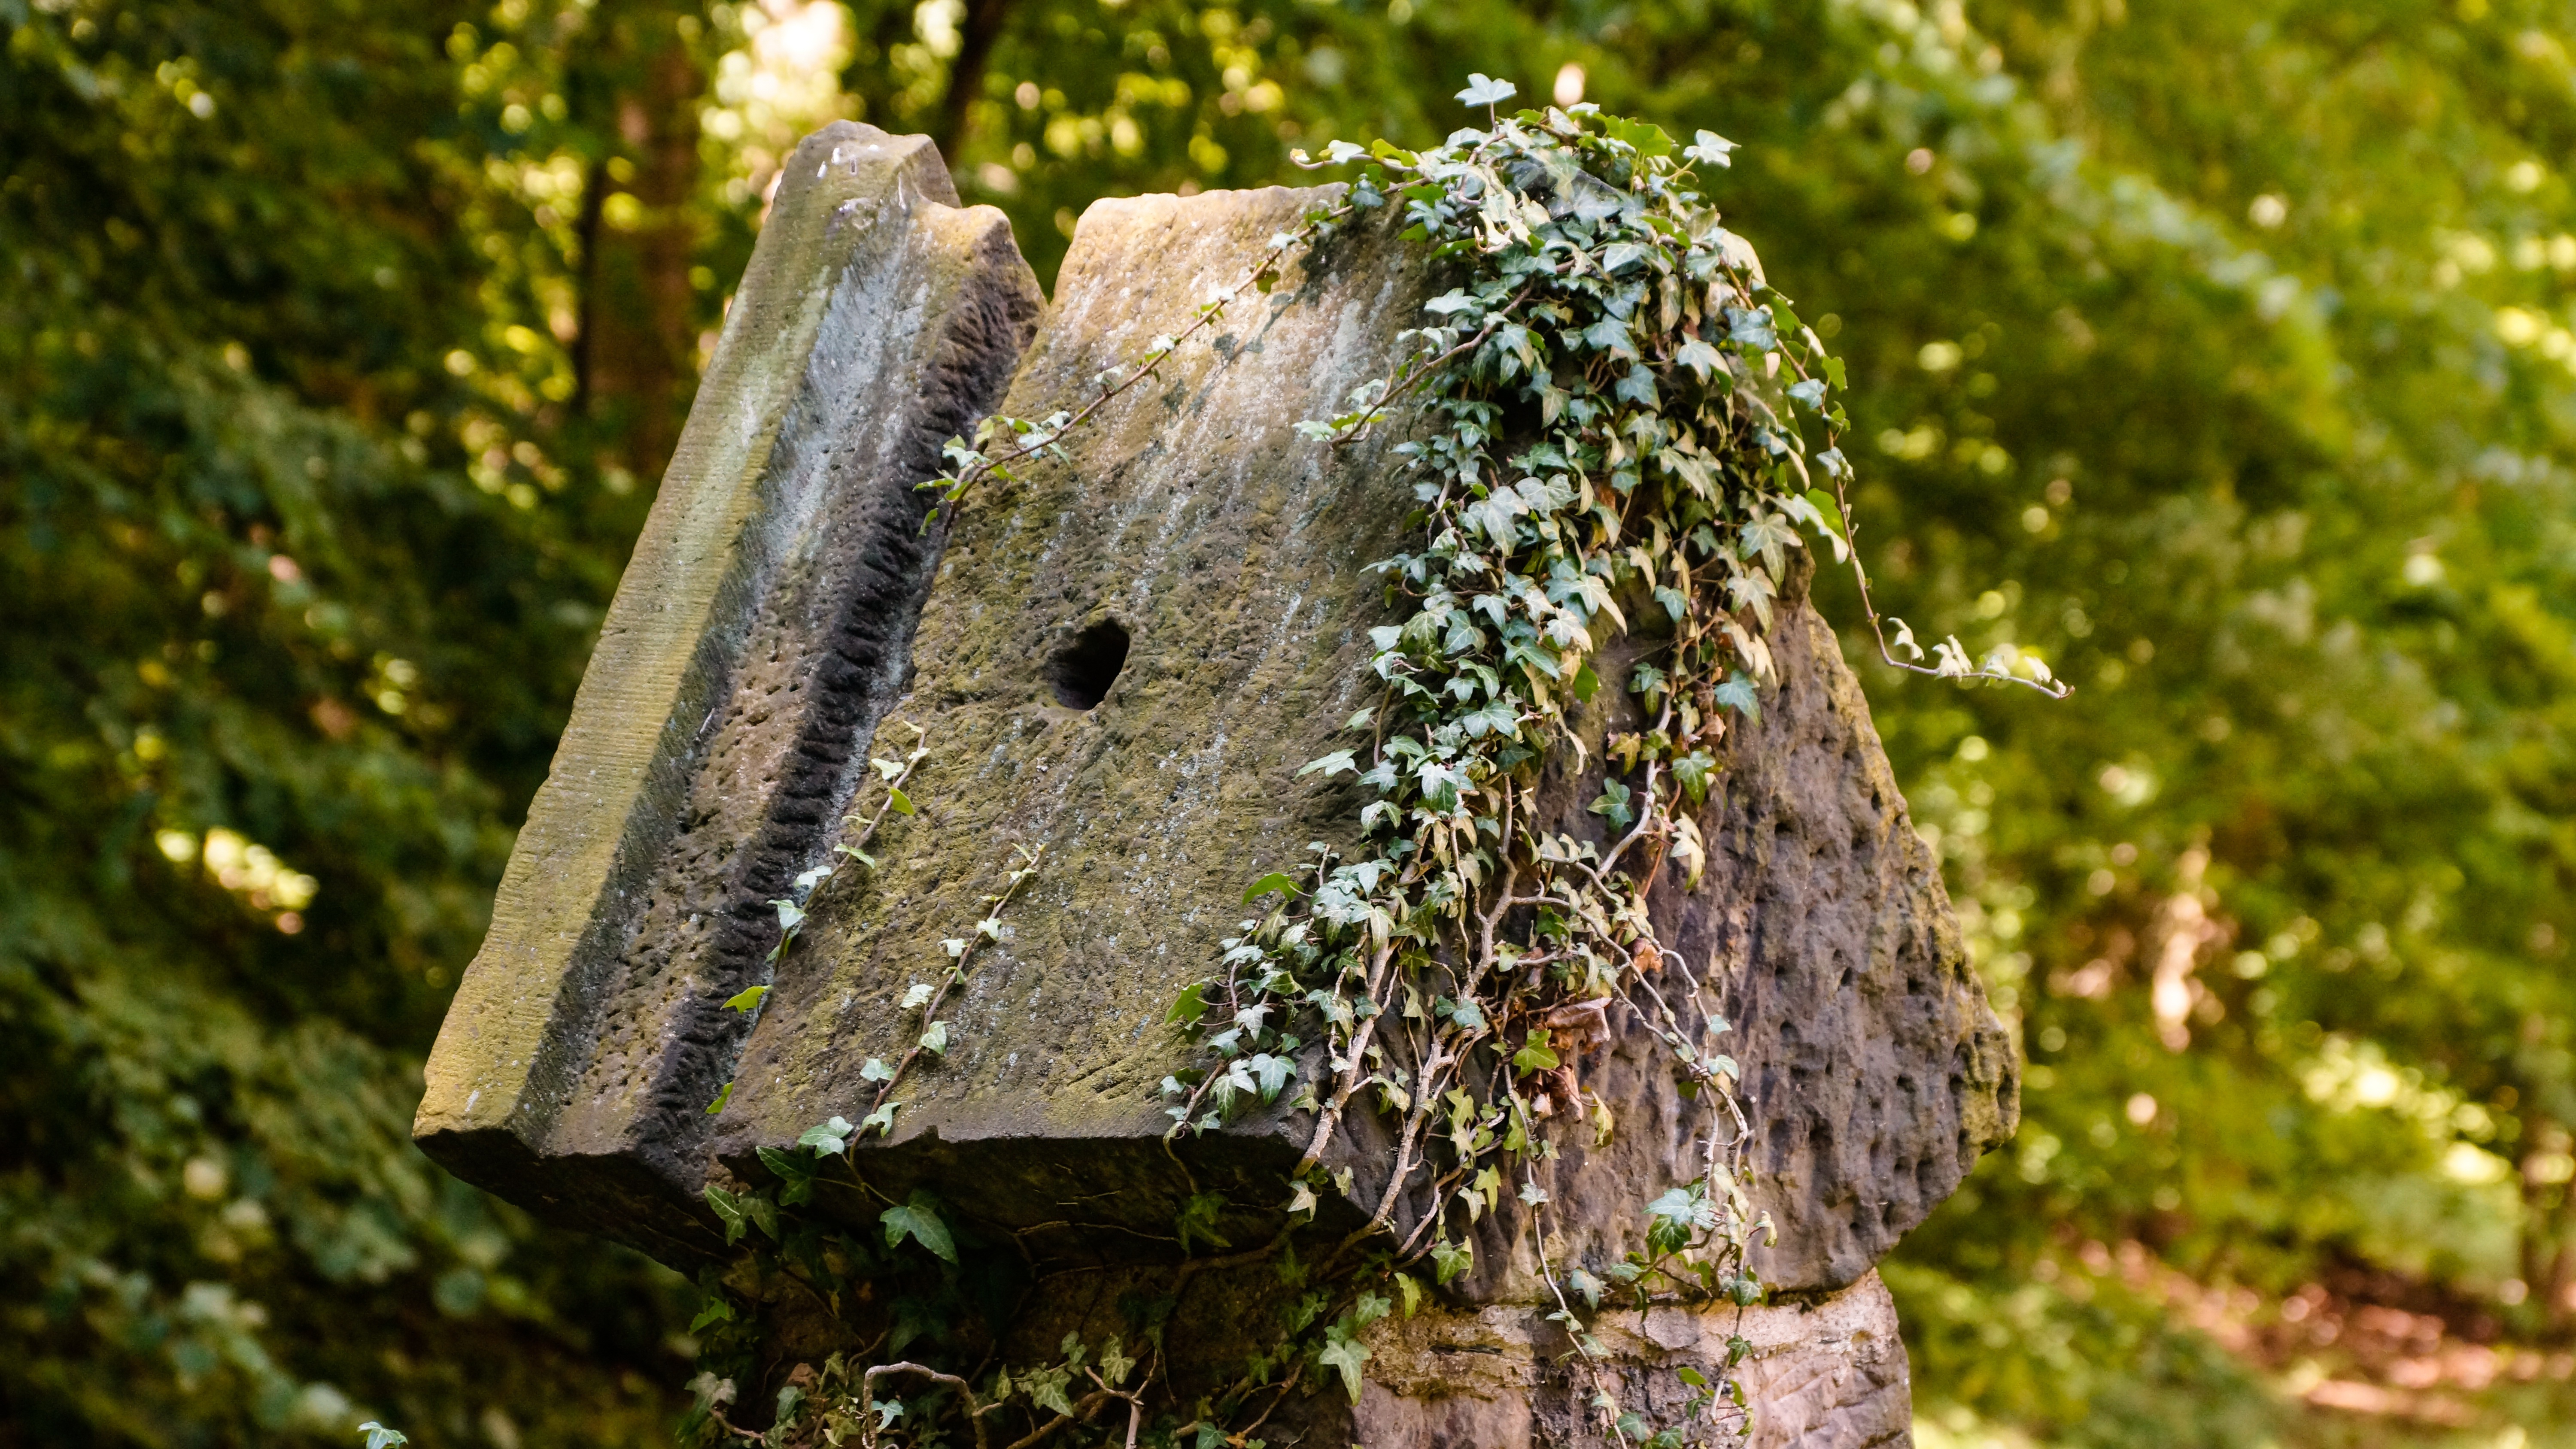
tree, nature, grass, rock, lawn, leaf, flower, building, trunk, old, stone, overgrown, green, insect, autumn, castle, historic, ruin, garden, gate, medieval, germany, historical, portal, mediaeval